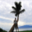
Label: palm_tree